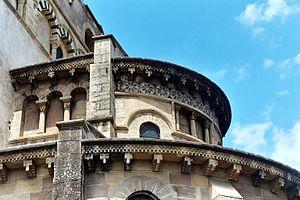
France - Auvergne - Puy-de-Dôme - Église Notre-Dame de Saint-Saturnin - Abside
En architecture religieuse, le chevet désigne généralement l'extrémité du chœur d'une église derrière le maître-autel et le sanctuaire de l'église, parce que, dans les édifices au plan en croix latine, le chevet correspond à la partie de la croix sur laquelle le Christ crucifié posa sa tête.
L'église Notre-Dame est une église de style roman auvergnat située à Saint-Saturnin, dans le département français du Puy-de-Dôme en région Auvergne-Rhône-Alpes.